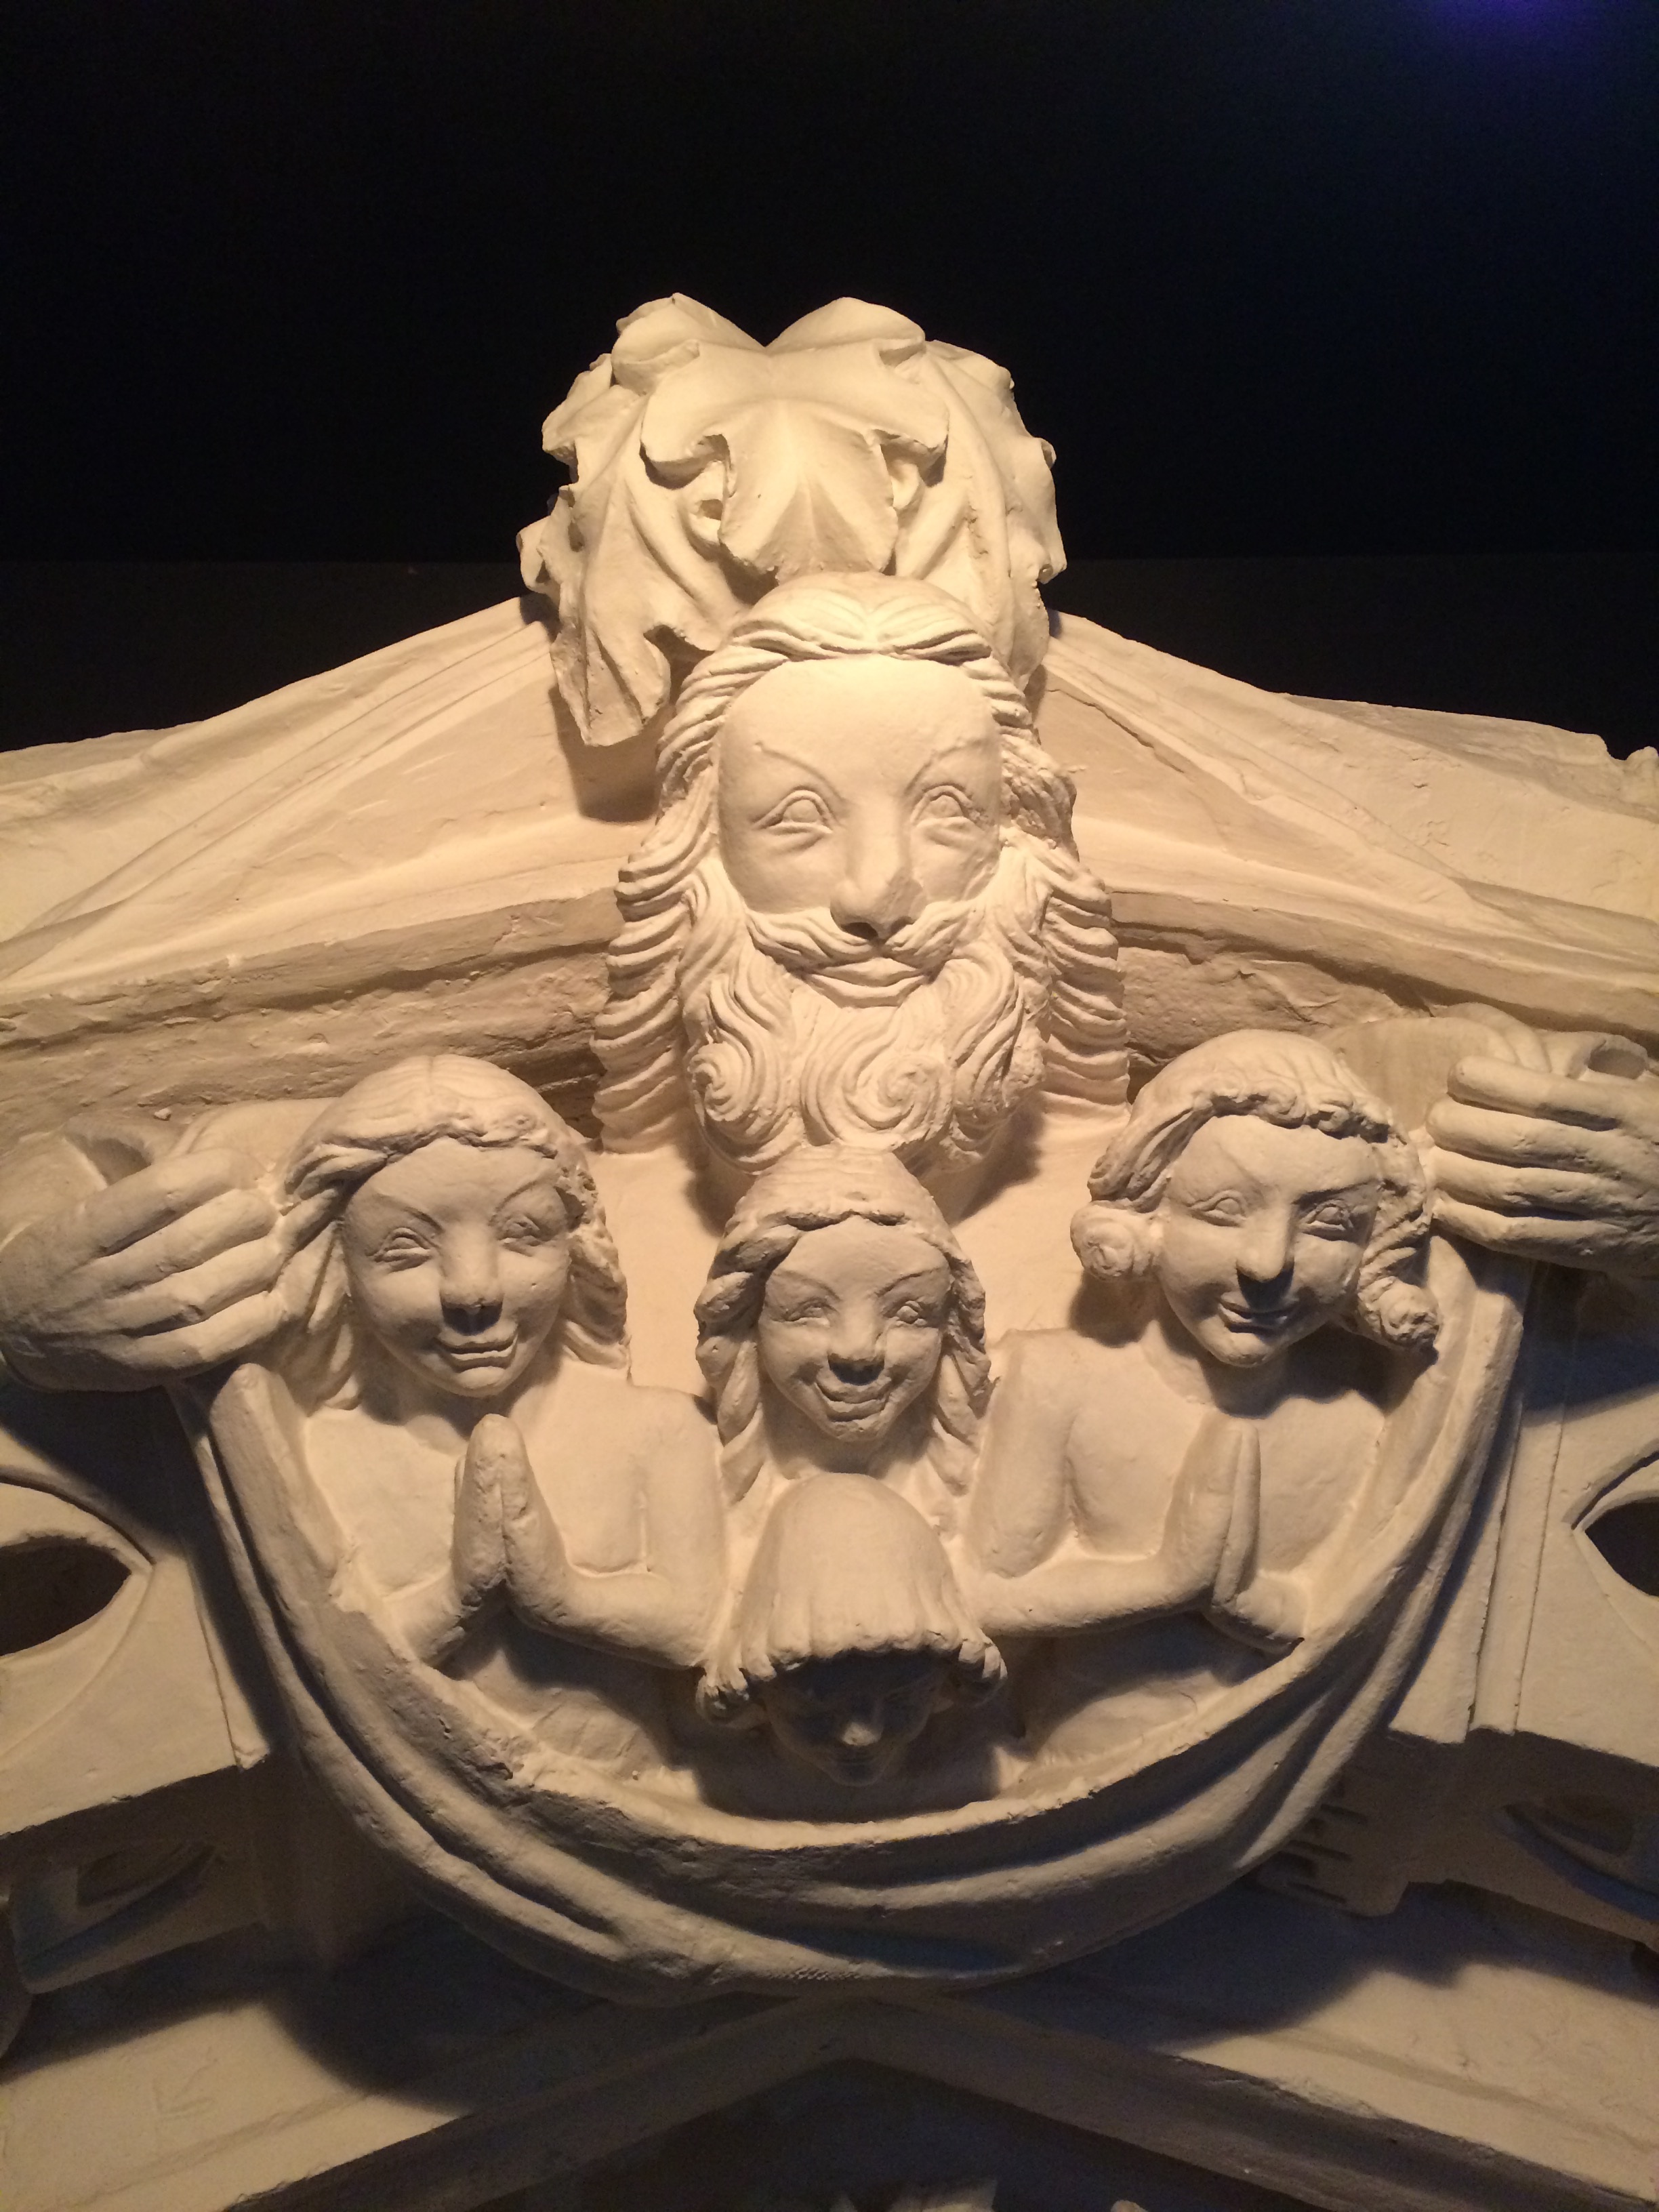
white, monument, statue, mystic, sculpture, art, sketch, drawing, temple, st, image, carving, relief, angels, god, mythology, ancient history